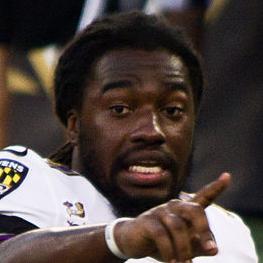
Age: 26